Sky position (RA, Dec in degrees): 313.399, -0.7538
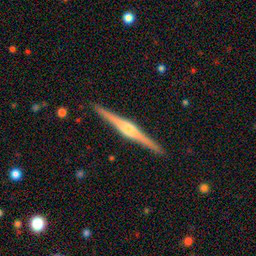
Galaxy morphology: Edge-on Galaxies with Bulge